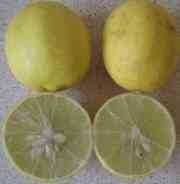
Label: Lemon